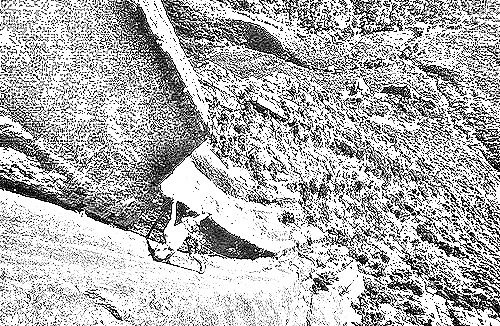
Portrait style: Sketch Portrait